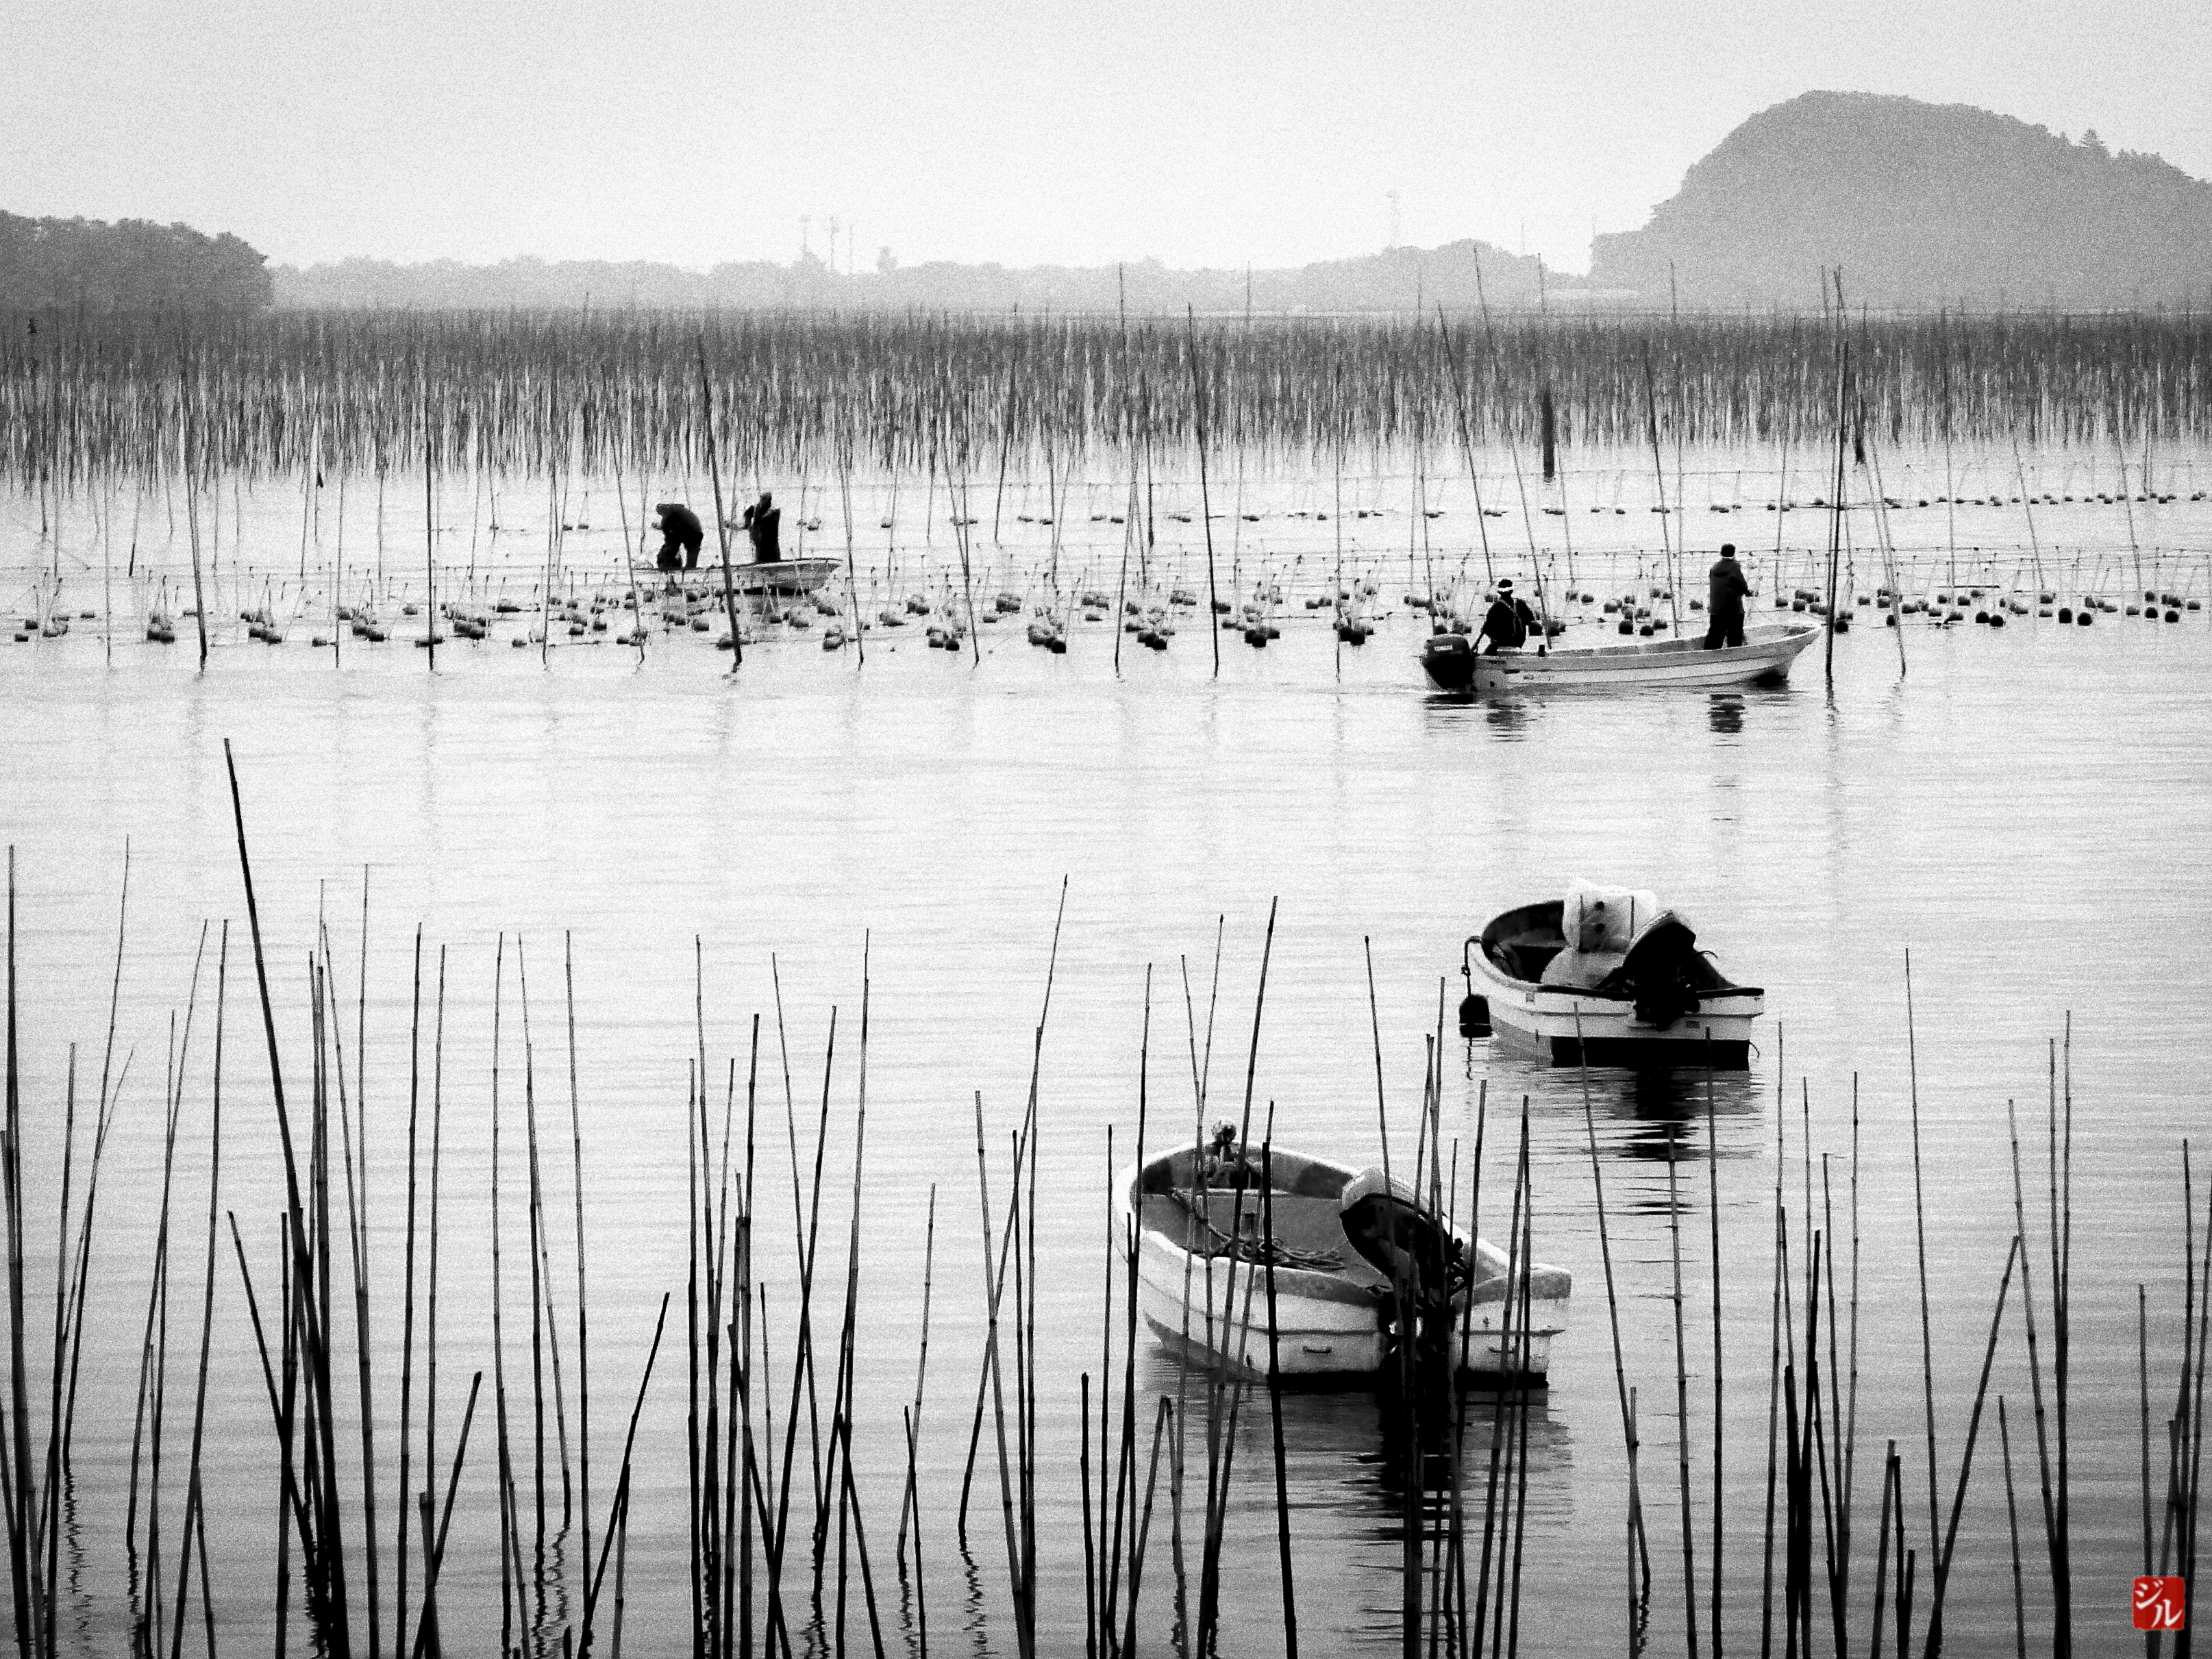
water, marsh, winter, dock, black and white, boat, lake, reflection, vehicle, monochrome, waterway, blackwhite, japon, wetland, water bird, noirblanc, blackdiamond, sendai, matsushima, monochrome photography, mudflat